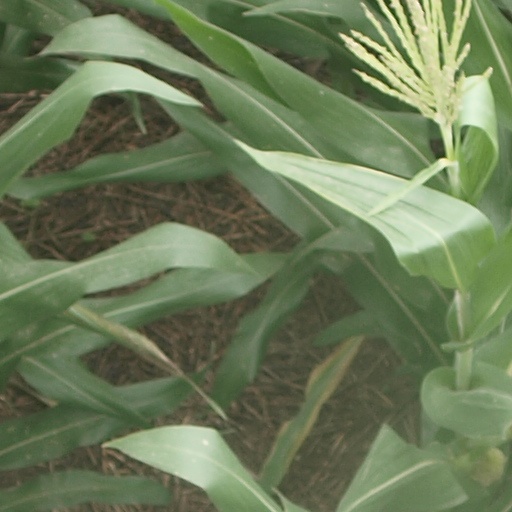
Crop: maize; corn